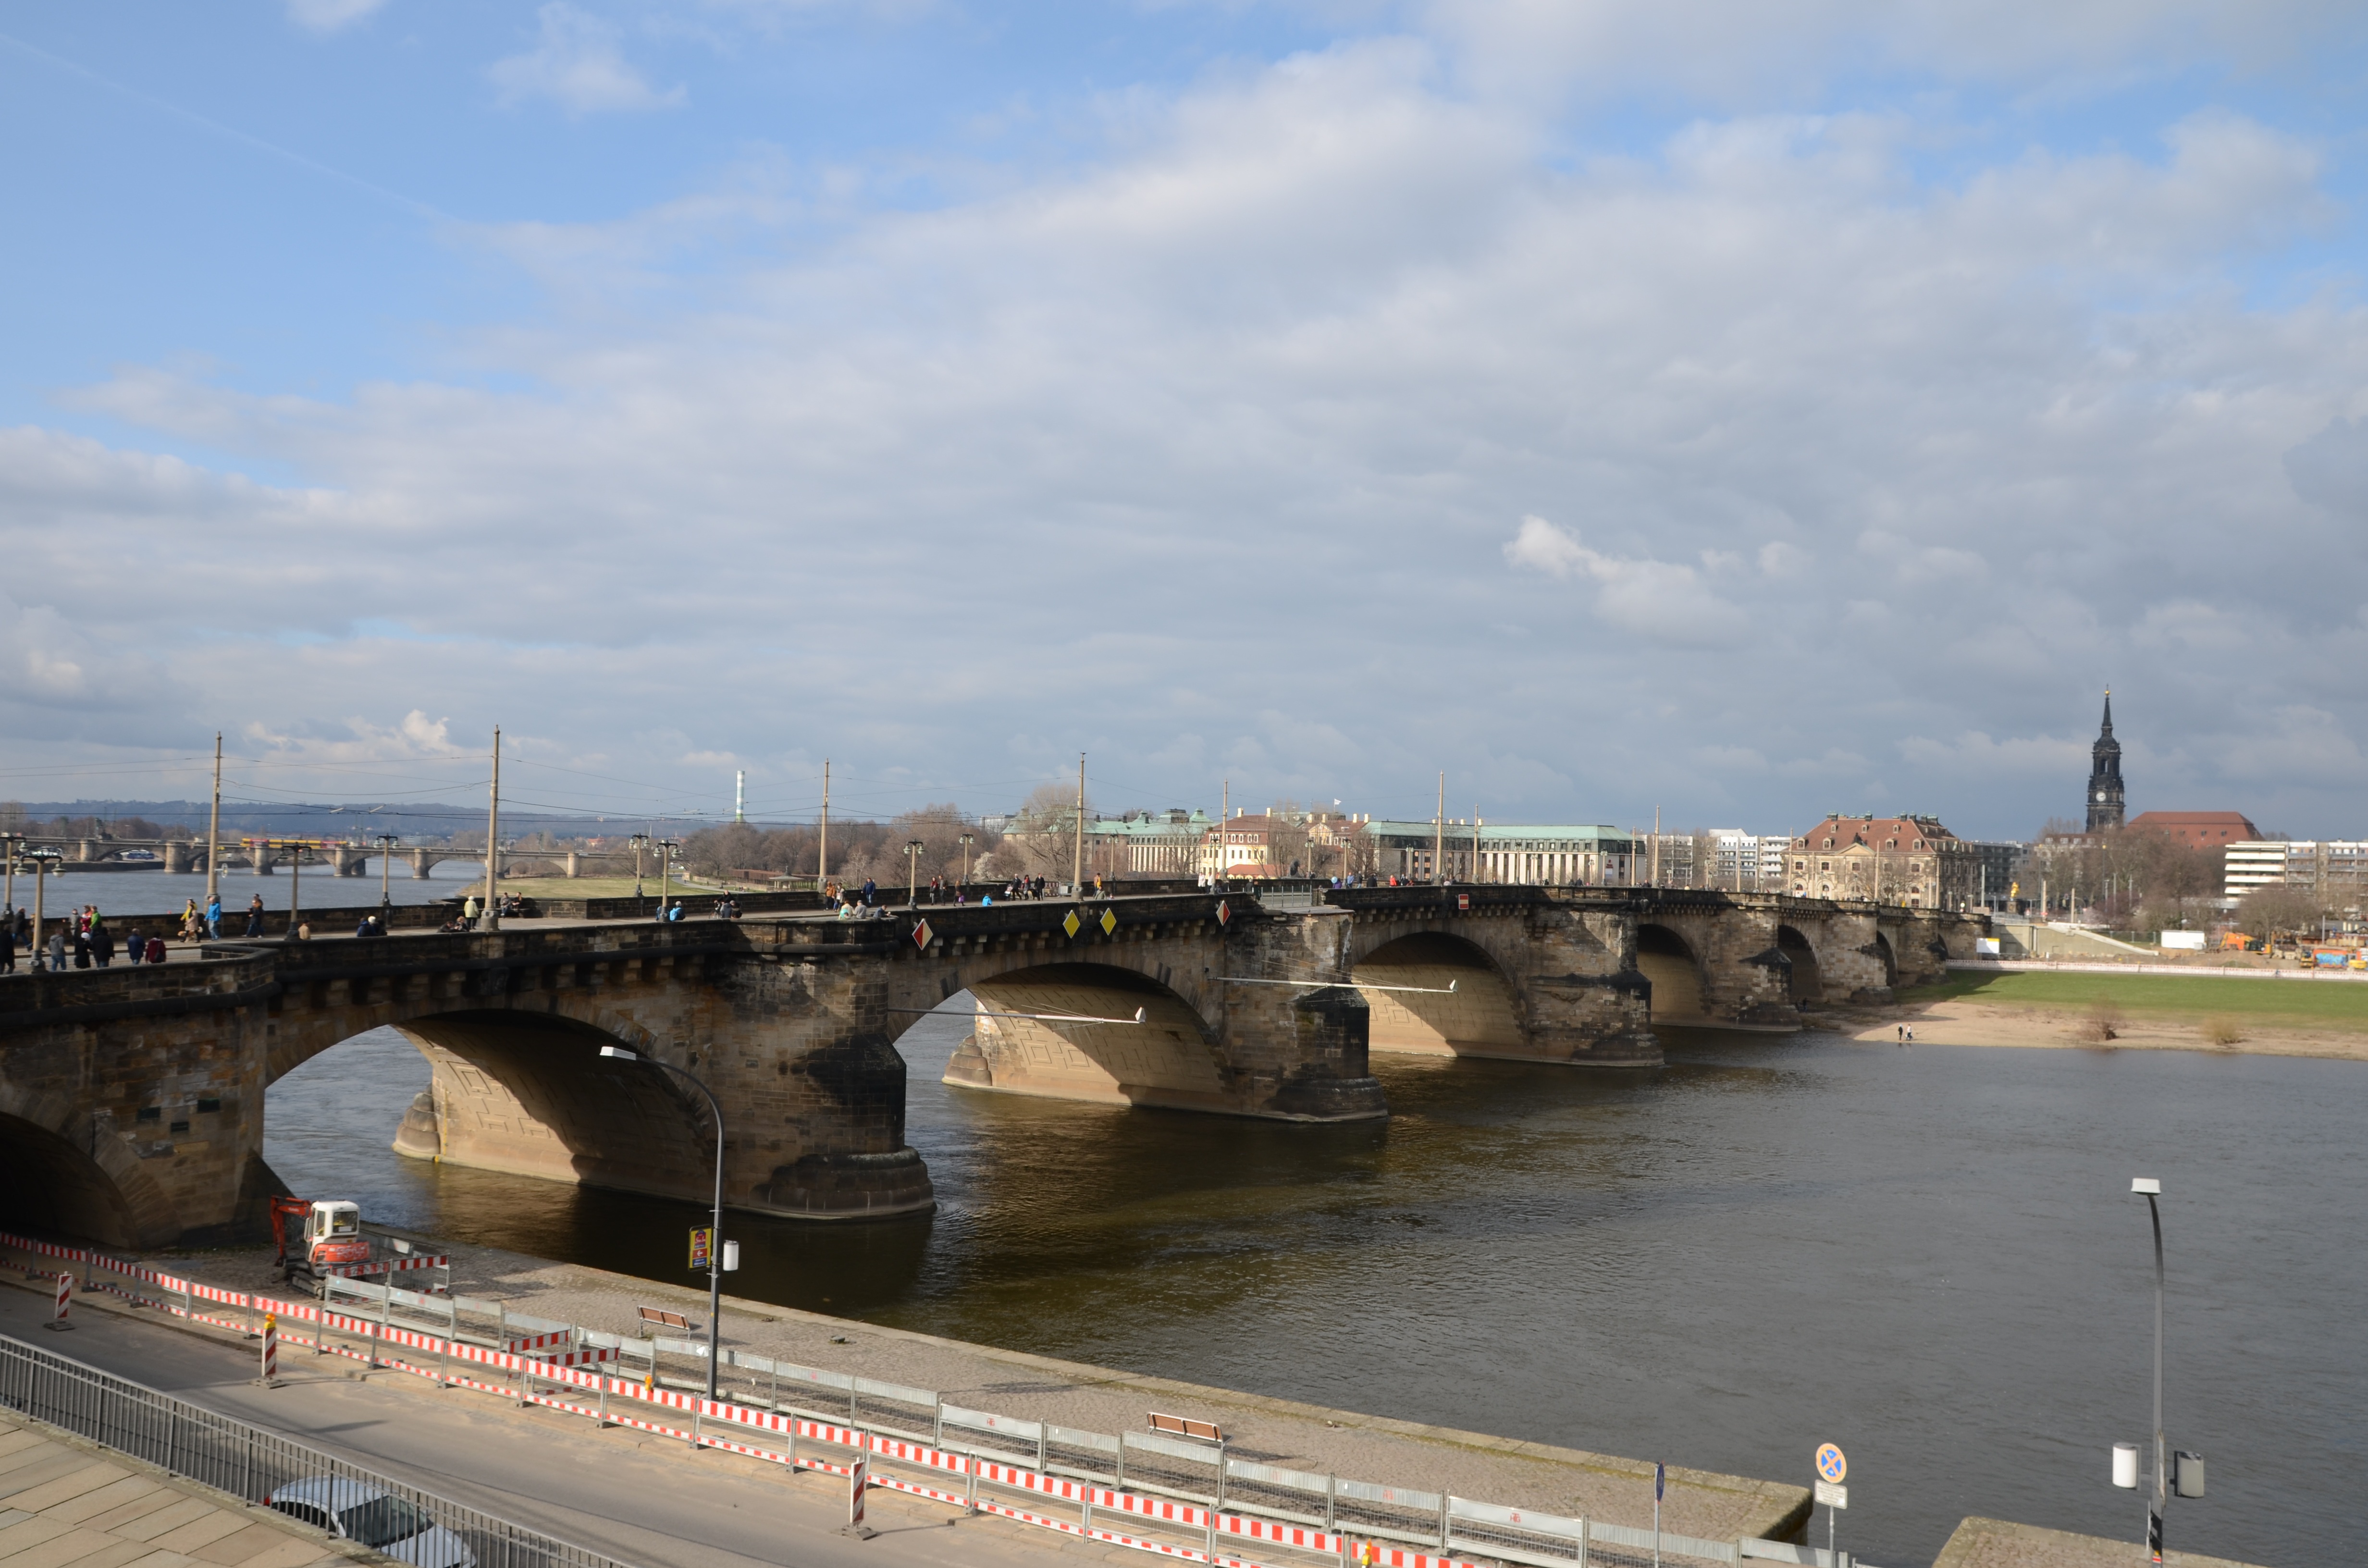
sea, coast, architecture, bridge, river, waterway, infrastructure, channel, dresden, nonbuilding structure